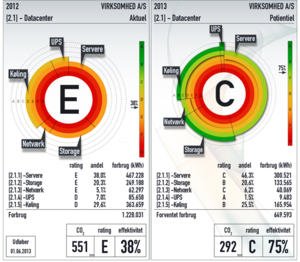
Energimærkning
Energihjulet er en visualisering af de områder, enermærkningen dækker.
Dette viser Energihjulet for en virksomhed, med udvalgte områder for forbrug og energieffektivitet. Der benyttes den internationale A-G skala.
Energimærkning er en dansk mærkningsordning, der som udgangspunkt har til formål at hjælpe boligkøbere og lejere med at finde ud af, hvor dyr ejendommen samlet set vil være at opvarme, før der skrives under på købsaftalen eller lejeaftalen. Dernæst er det formålet med en energimærkning at give både sælger og køber eller ejer og lejer et værktøj til at få overblik over, hvilke energimæssige forbedringer der er rentable at gennemføre.